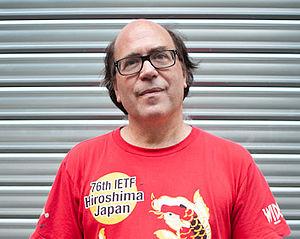
Stéphane Bortzmeyer est un informaticien français spécialiste des réseaux informatiques.